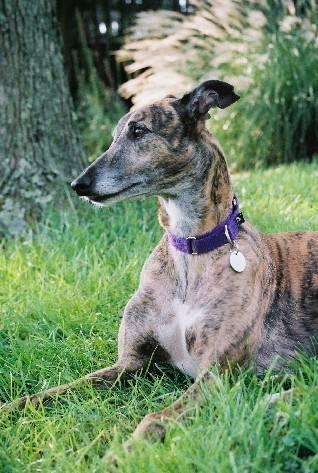
dog